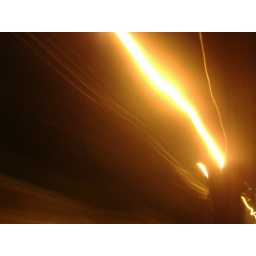
It was like 1:30 A.M I was in my car drivin to my house